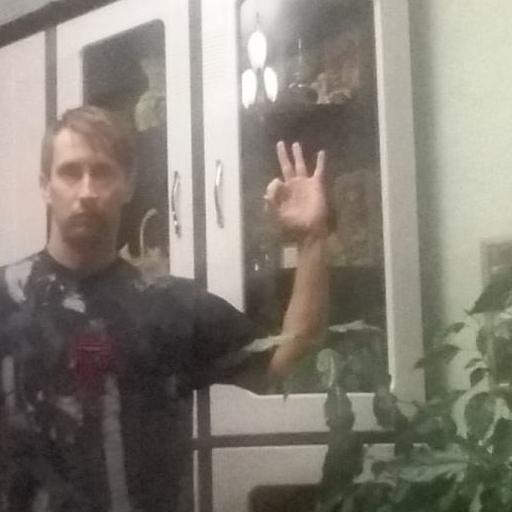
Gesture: ok